Nathan Stauffer

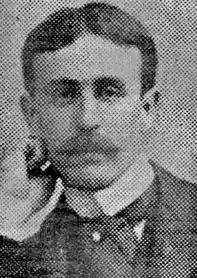

Nathan Pennypacker Stauffer (January 1, 1875 – June 5, 1959) was an American college football player and coach and physician. He served as the head football coach at Dickinson College from 1896 to 1899, at Pennsylvania Military College—now known as Widener University—from 1900 to 1901, and at the University of Mississippi (Ole Miss) from 1909 to 1911, compiling a career college football coaching record of 52–31–5. Stauffer was one of the first head coaches at a small school to be paid for his work.